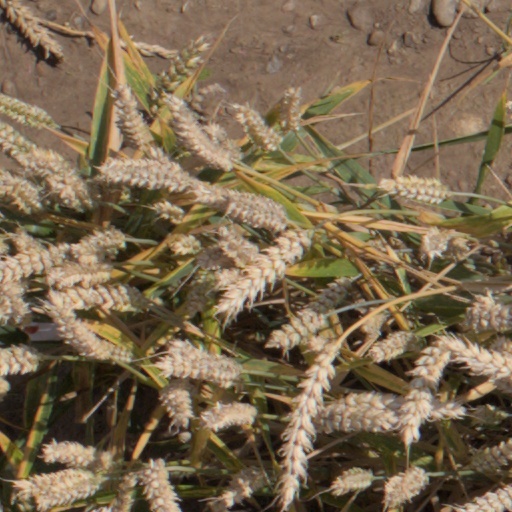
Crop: wheat